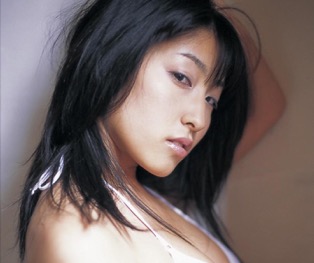
Gender: women